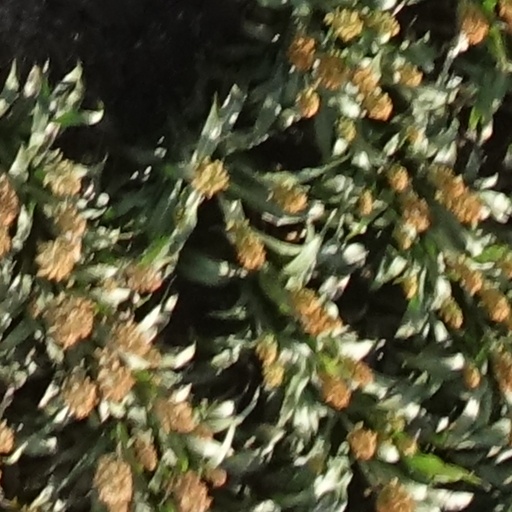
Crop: sorghum